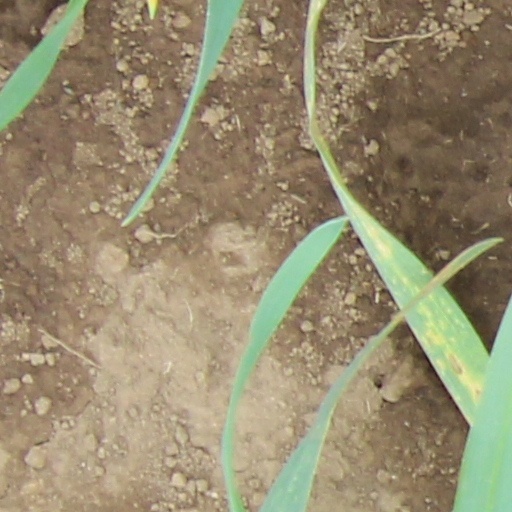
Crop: wheat